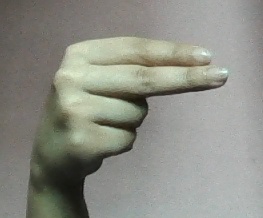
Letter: ain